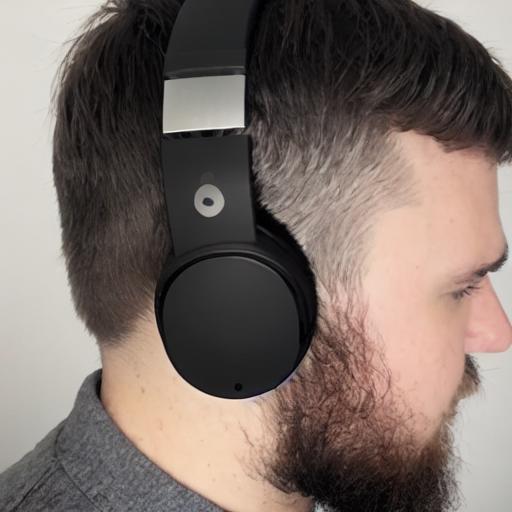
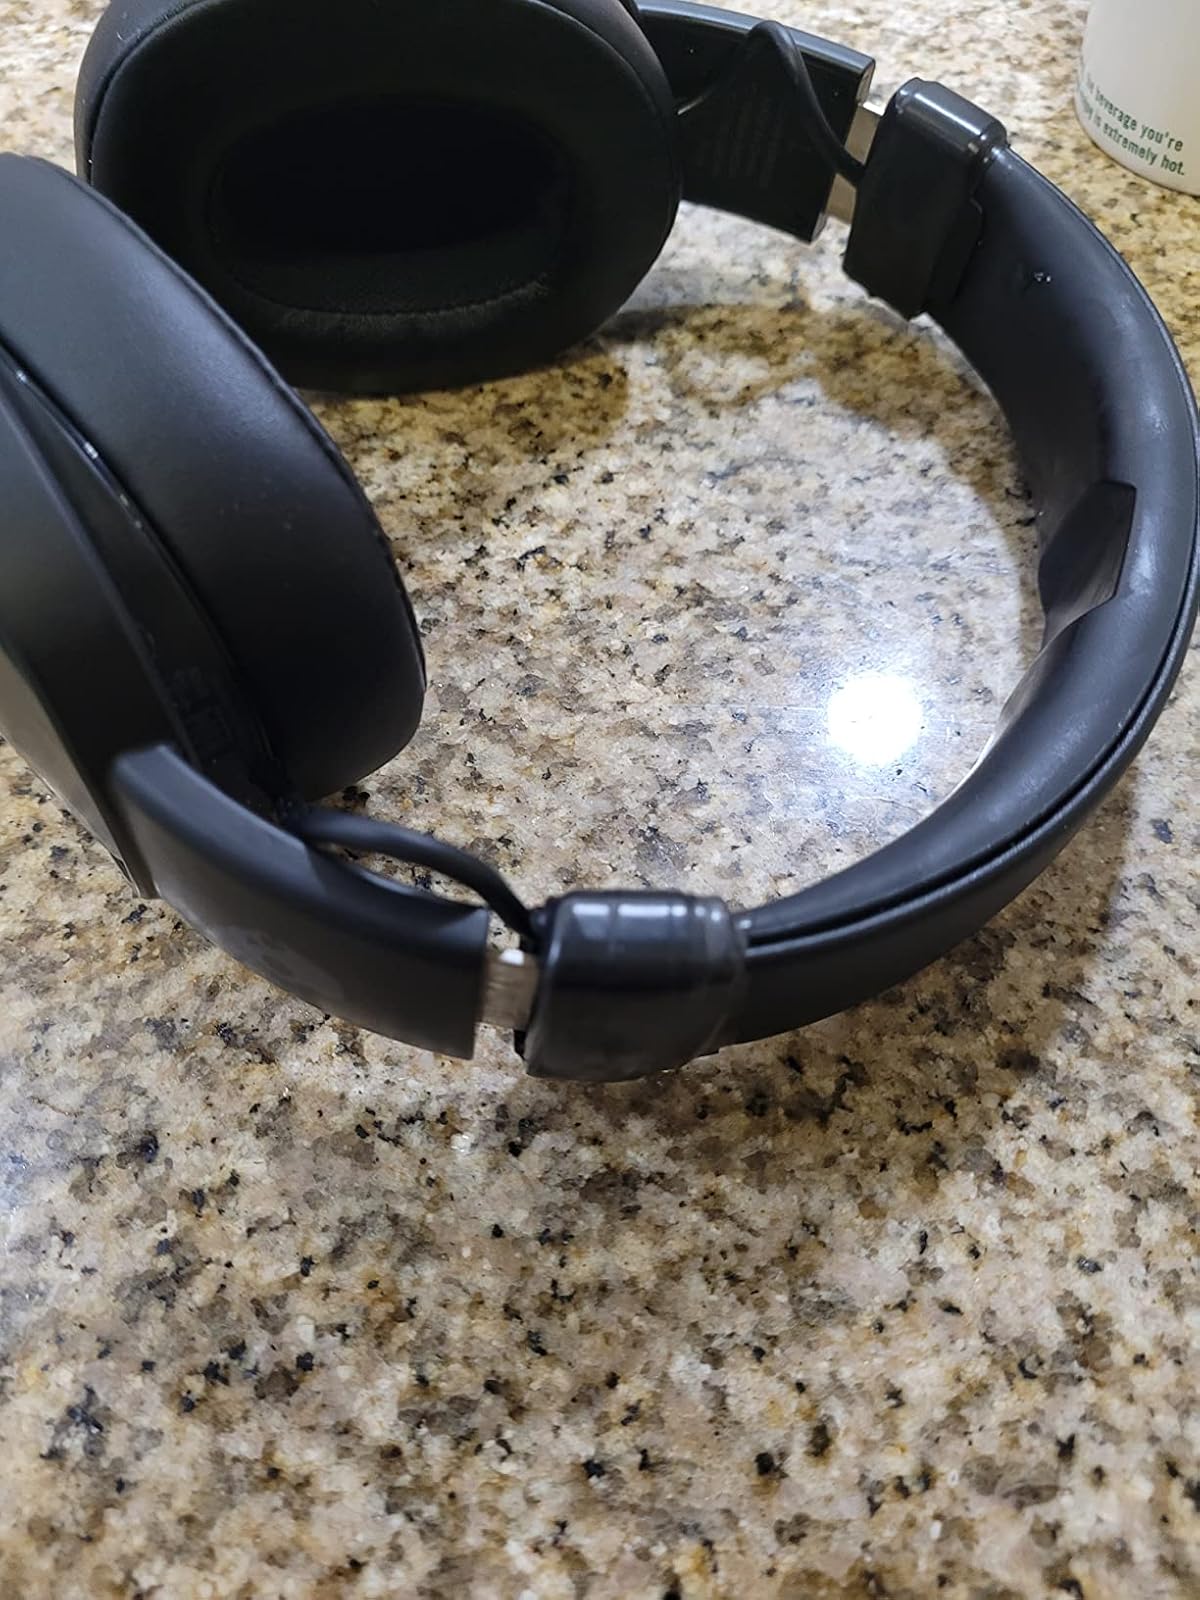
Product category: headphones
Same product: no